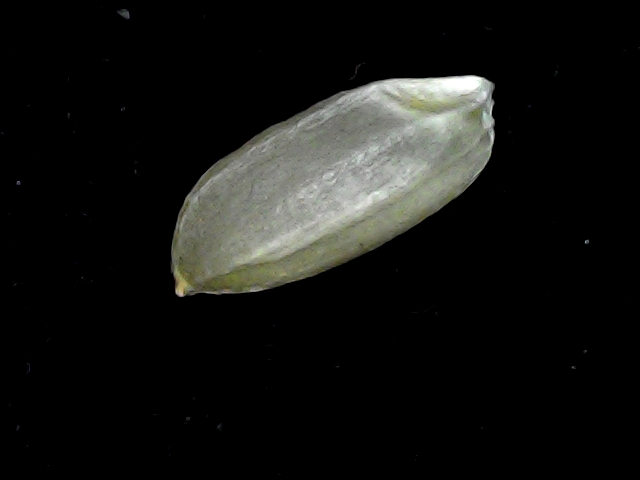
Rice variety: BD39